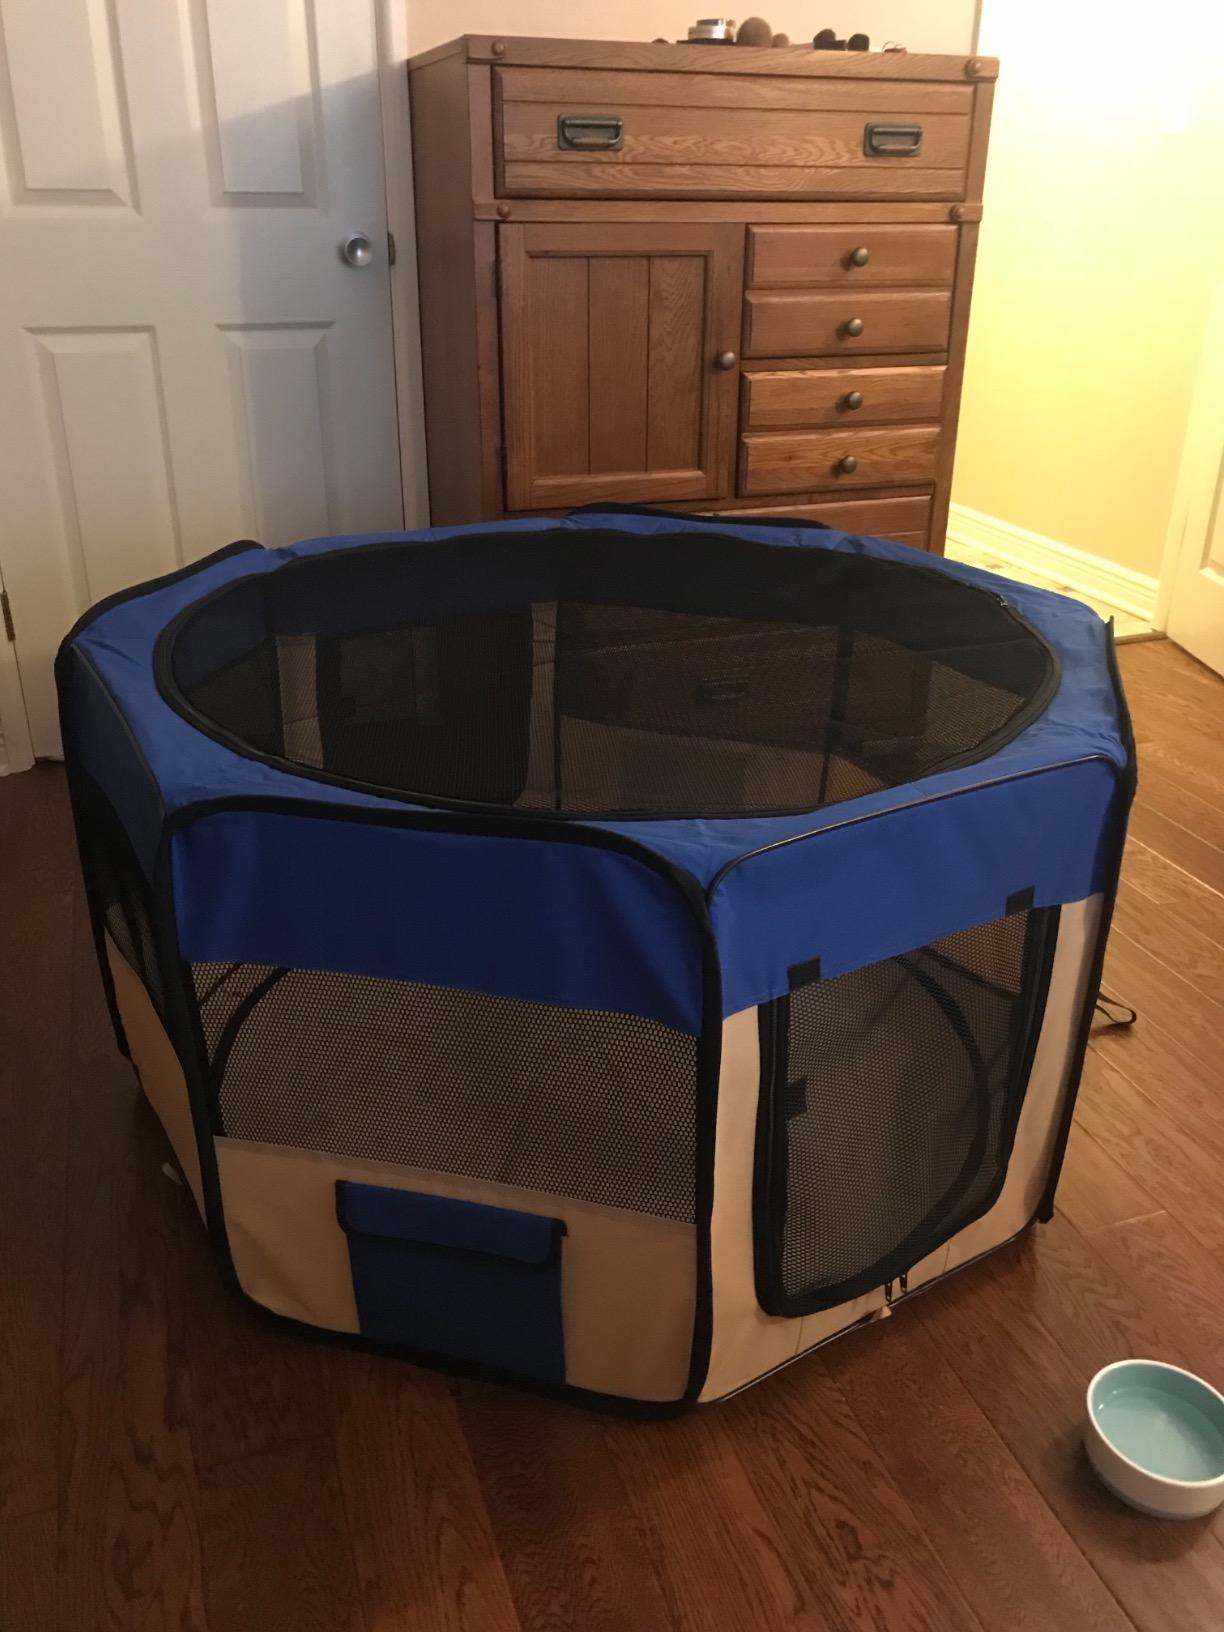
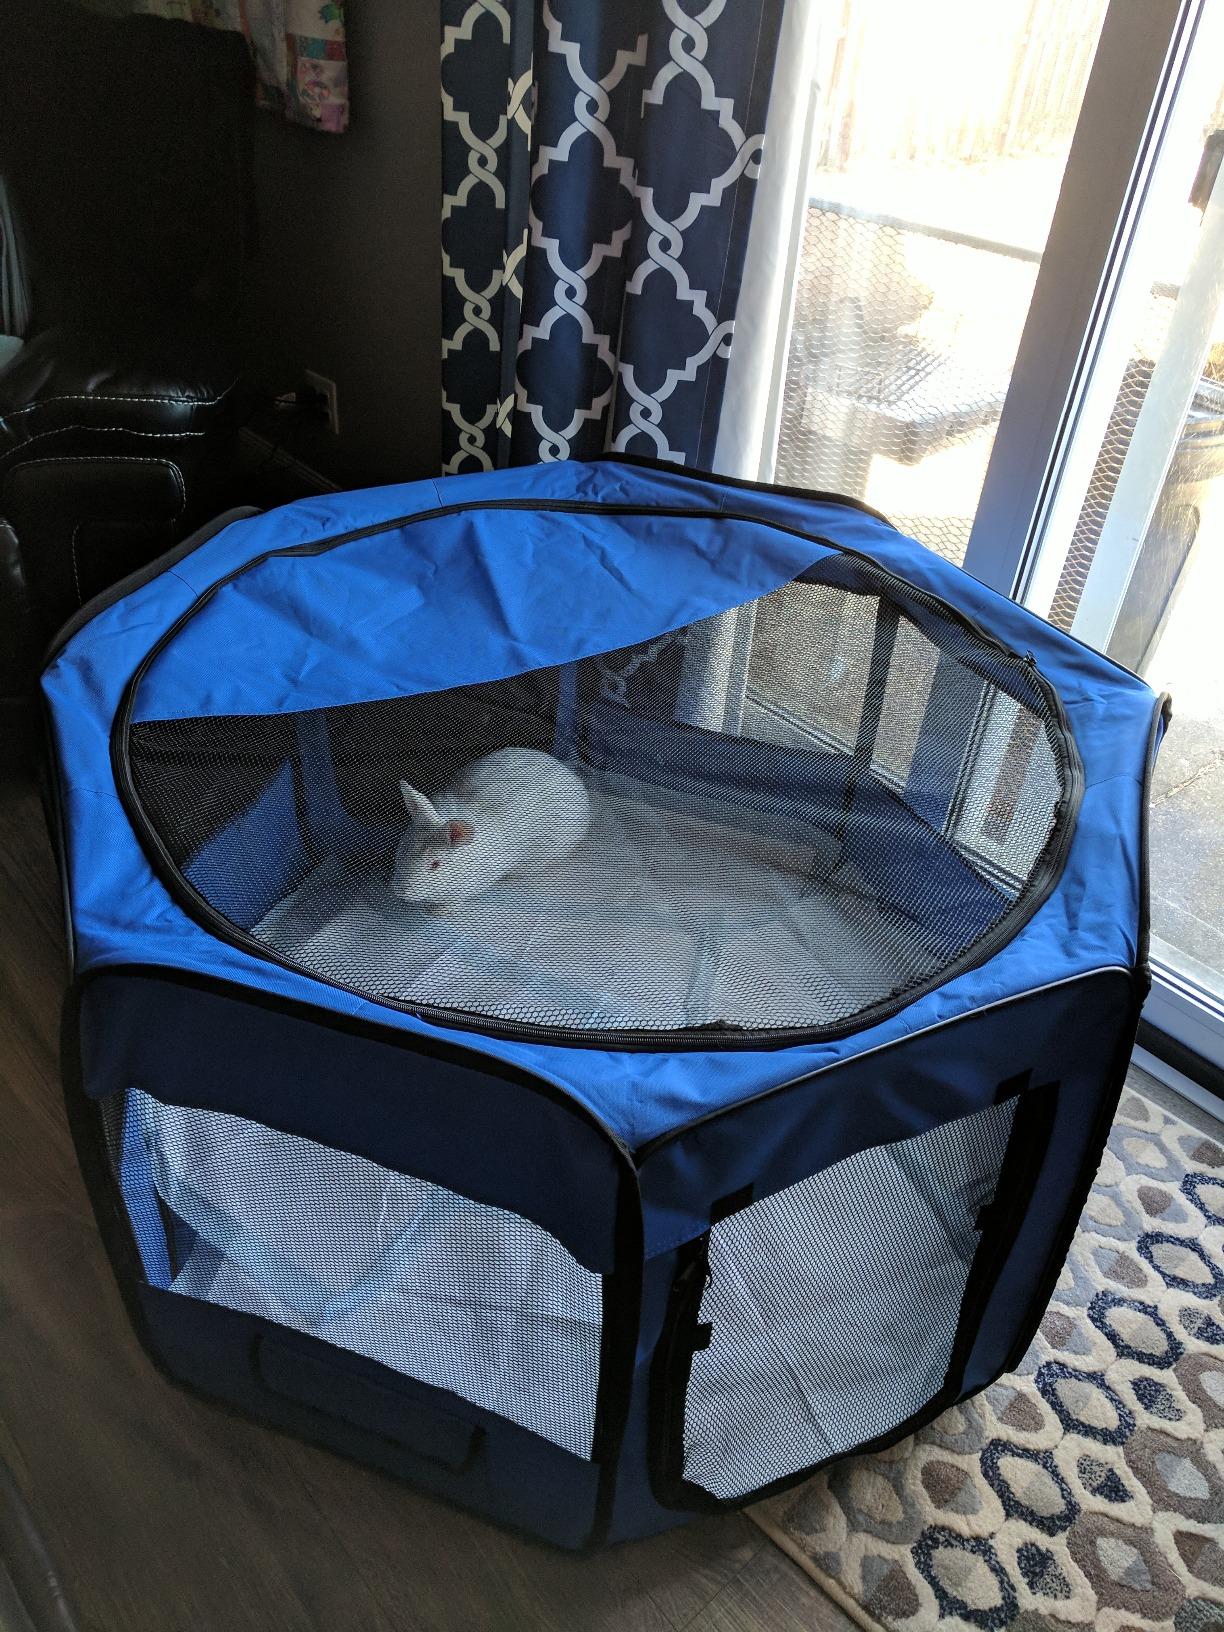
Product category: items_kennel
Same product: no